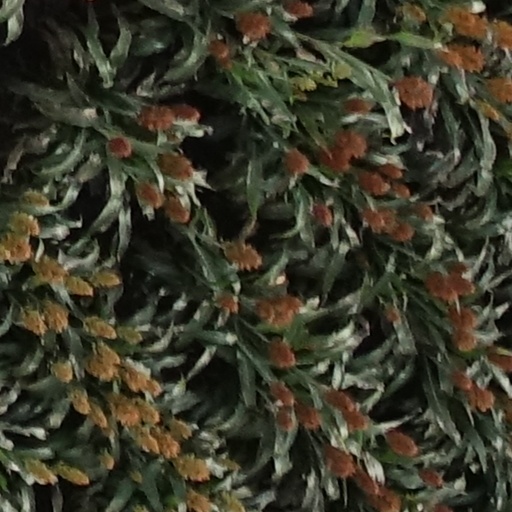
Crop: sorghum